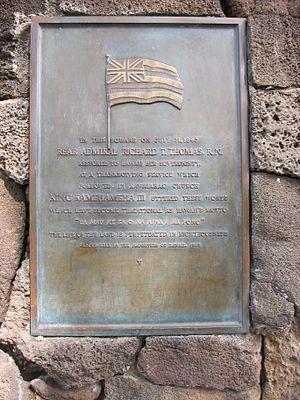
Richard Darton Thomas, né le 3 juin 1777 à Saltash et mort le 21 août 1857 à Stonehouse, est un amiral de la Royal Navy.